Amritaghateswarar-Abirami Temple

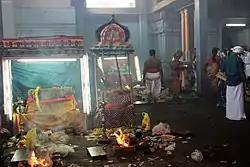
Worship of longevity

At this temple, towards the beginning of the sixteenth century, there lived a staunch devotee of the goddess Abhirami named Abhirami Bhattar ("Subramanyam Iyer"). He loved the goddess so much that he saw her everywhere and in everyone, but especially in all women. Any woman that entered the temple he would offer flowers to, worshiping her as the living embodiment of the goddess.